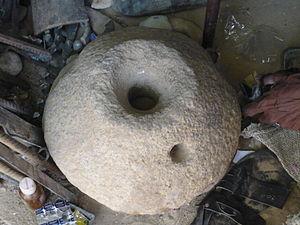
Moulin préhistorique découvert près de Bamba (Mali)
Bamba est une ville et une commune du Mali, dans le cercle de Bourem et la région de Gao. Elle est située sur la rive gauche du Niger, à 220 km à l'est de Tombouctou et 245 km au nord-ouest de Gao.